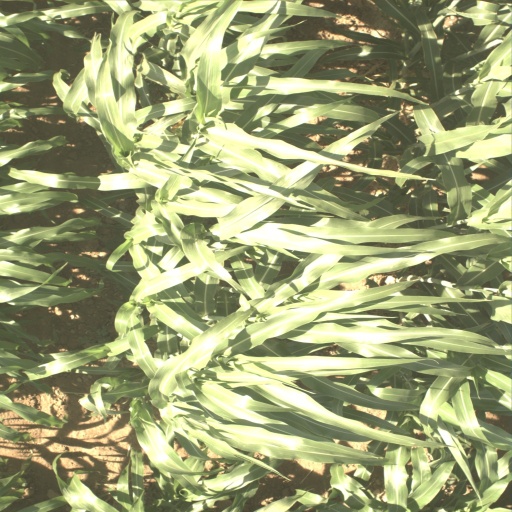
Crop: sorghum